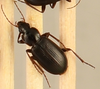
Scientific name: Calathus advena
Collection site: Rocky Mountains NEON (RMNP), plot RMNP_014